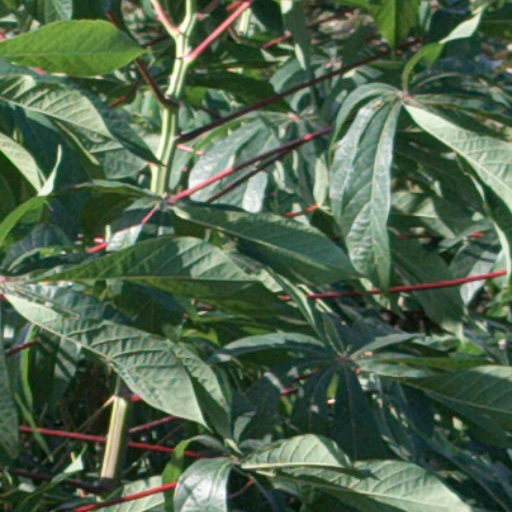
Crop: cassava